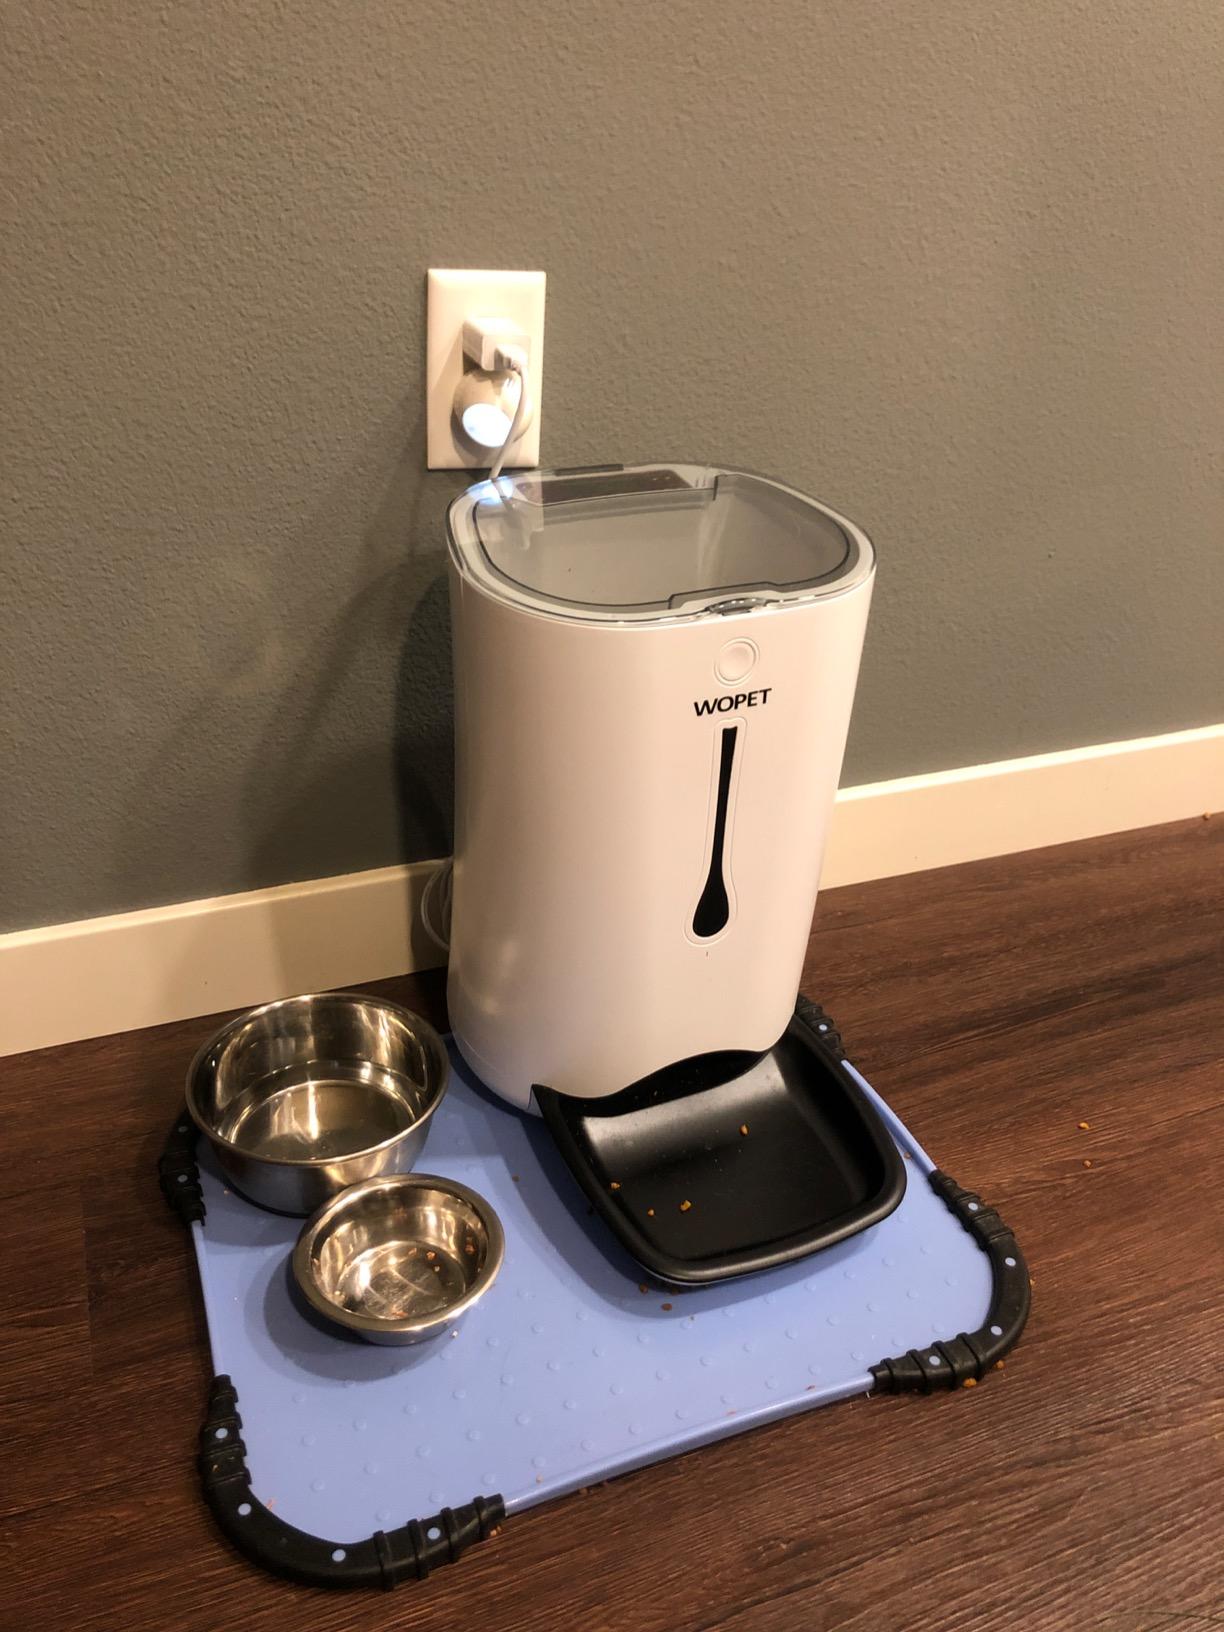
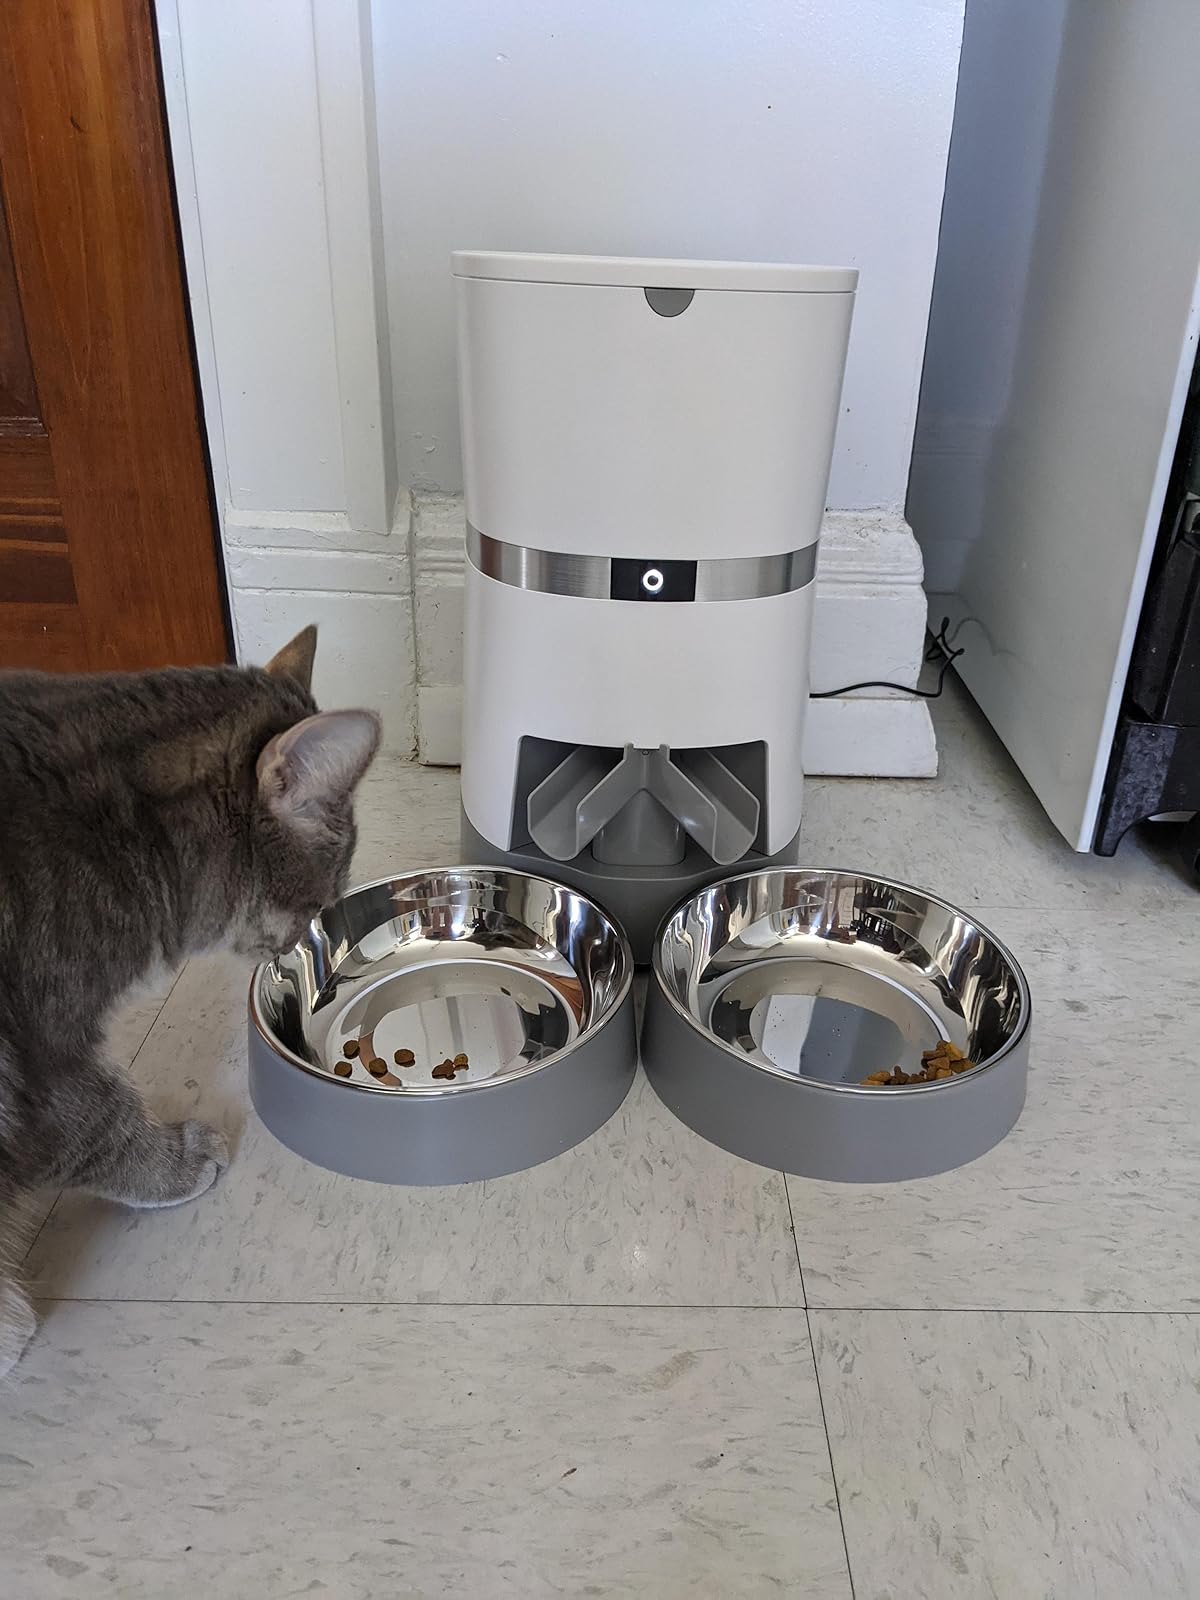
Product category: items_feeder
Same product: no